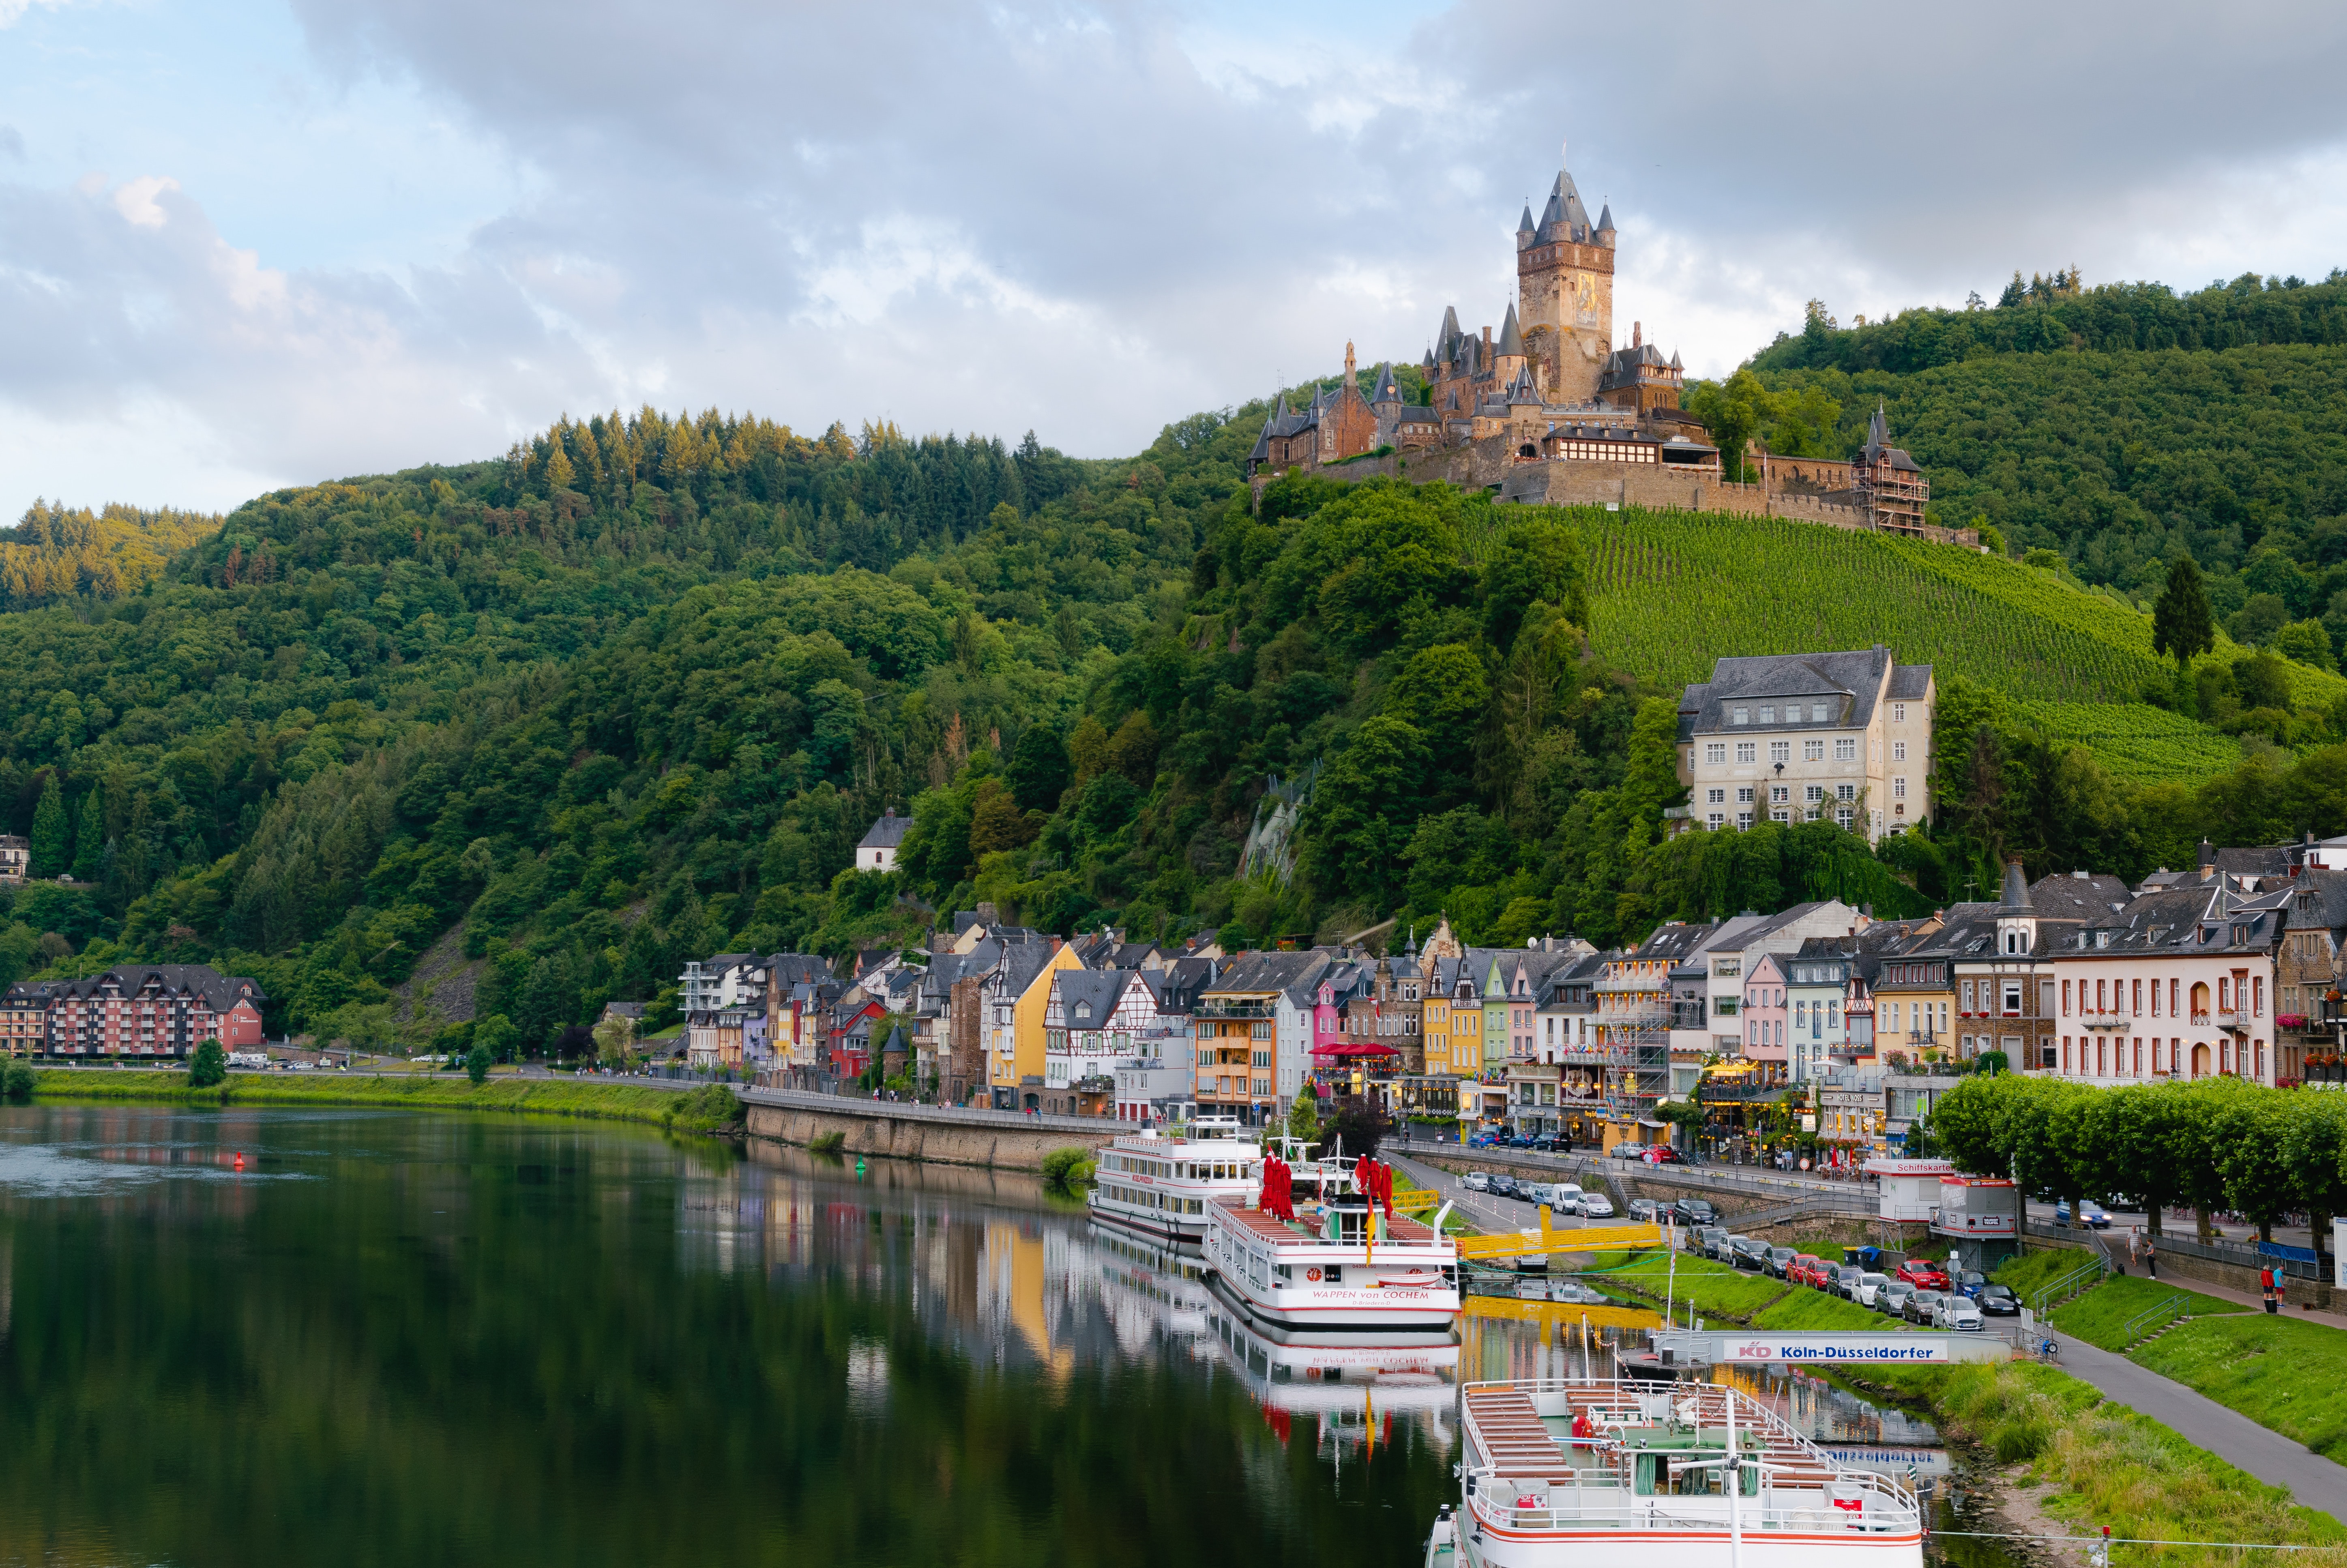
waterway, sky, mountain village, reflection, city, river, town, water, tree, bank, village, mount scenery, lake, mountain, plant, hill station, tourism, fjord, loch, landscape, reservoir, grass, hill, mountain range, canal, coast